Youth incarceration in the United States

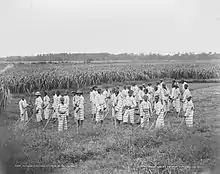
Juvenile convicts working in the fields in a chain gang, photo taken

The system that is currently operational in the United States was created under the 1974 Juvenile Justice and Delinquency Prevention Act.